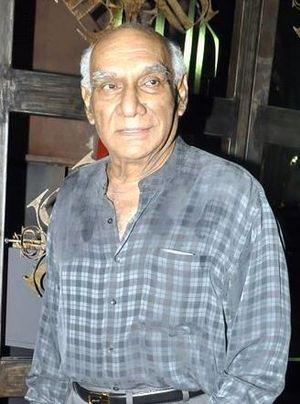
Yash Chopra est un réalisateur, producteur et scénariste indien. Il a notamment réalisé les films Deewar, Lamhe, Darr, Dil to Pagal Hai et Veer-Zaara. Il est aussi le producteur de nombreux succès de ces dernières années comme Dilwale Dulhania Le Jayenge, Mohabbatein, Saathiya et Hum Tum.